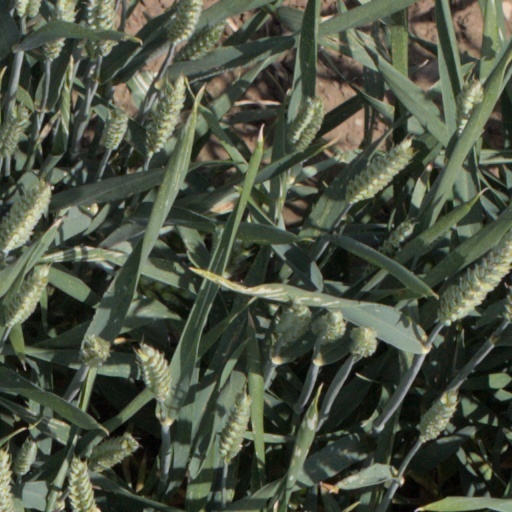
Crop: wheat